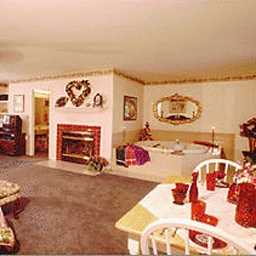
Room type: livingroom